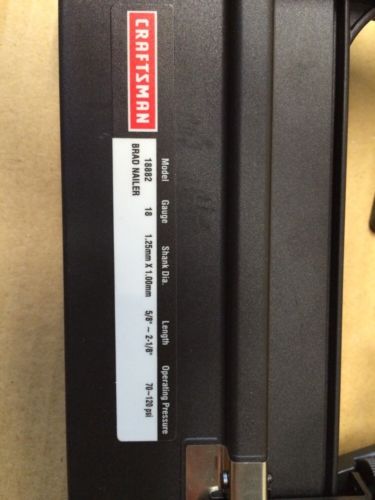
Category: stapler